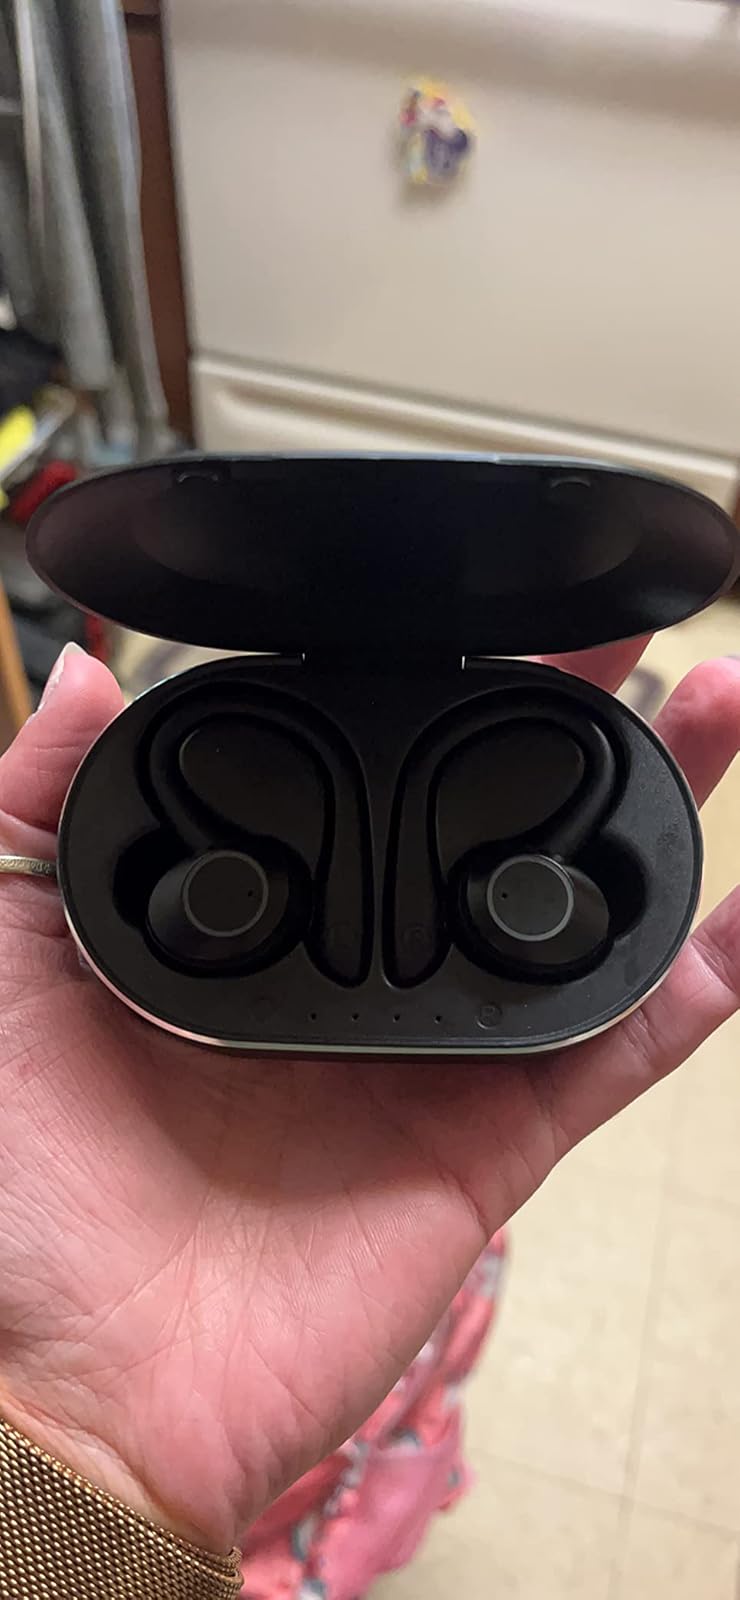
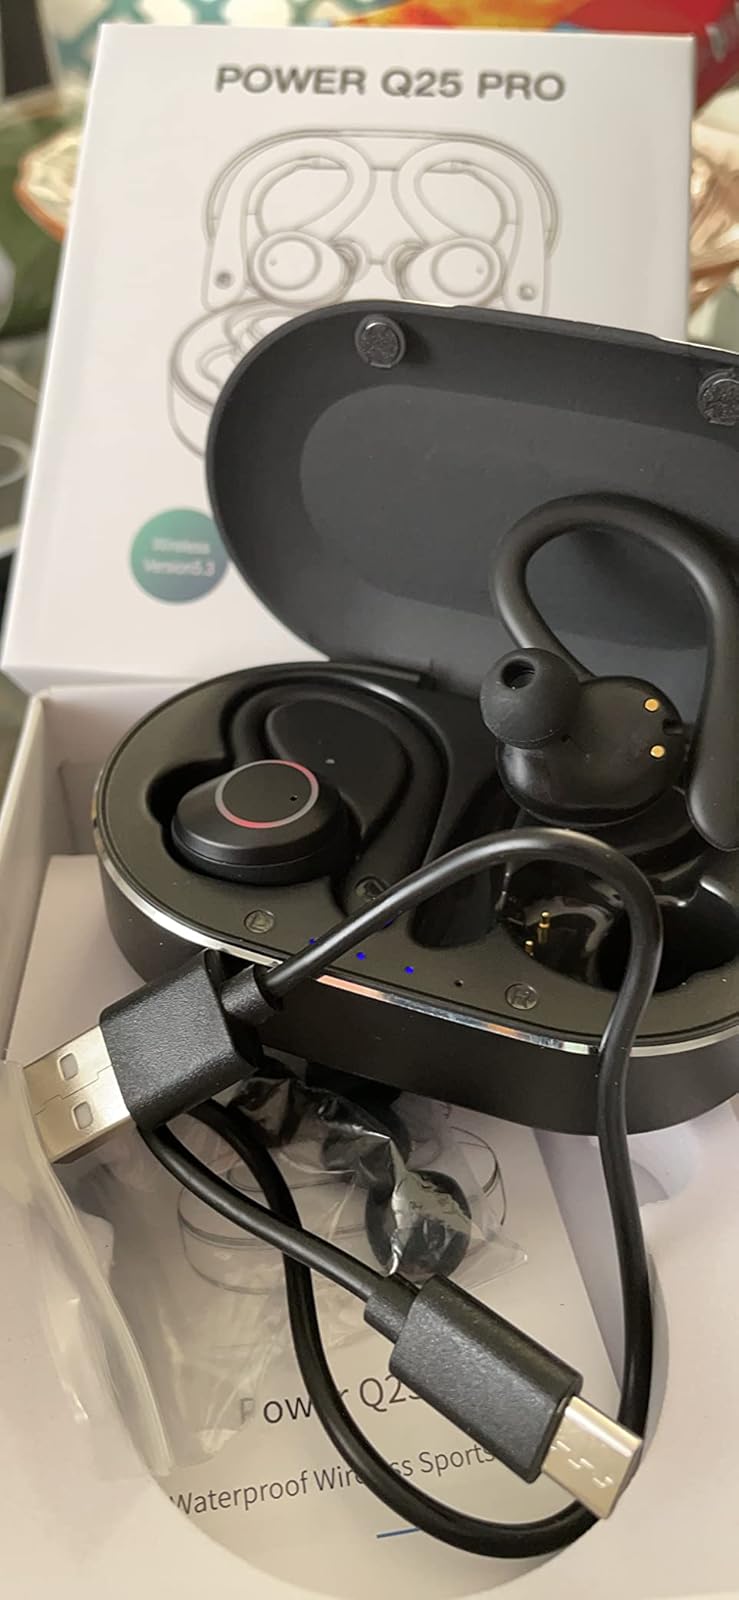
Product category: earbuds
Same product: yes